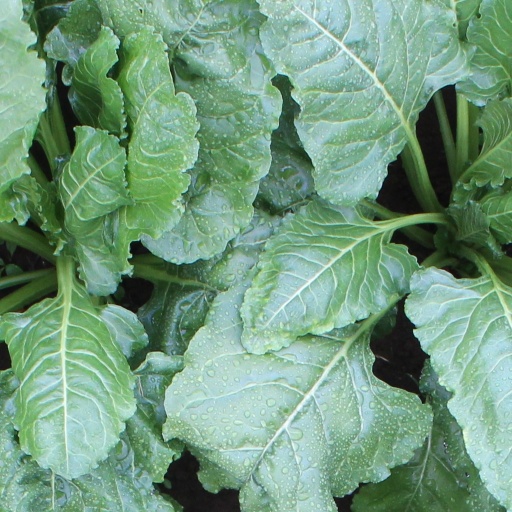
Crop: sugar beet